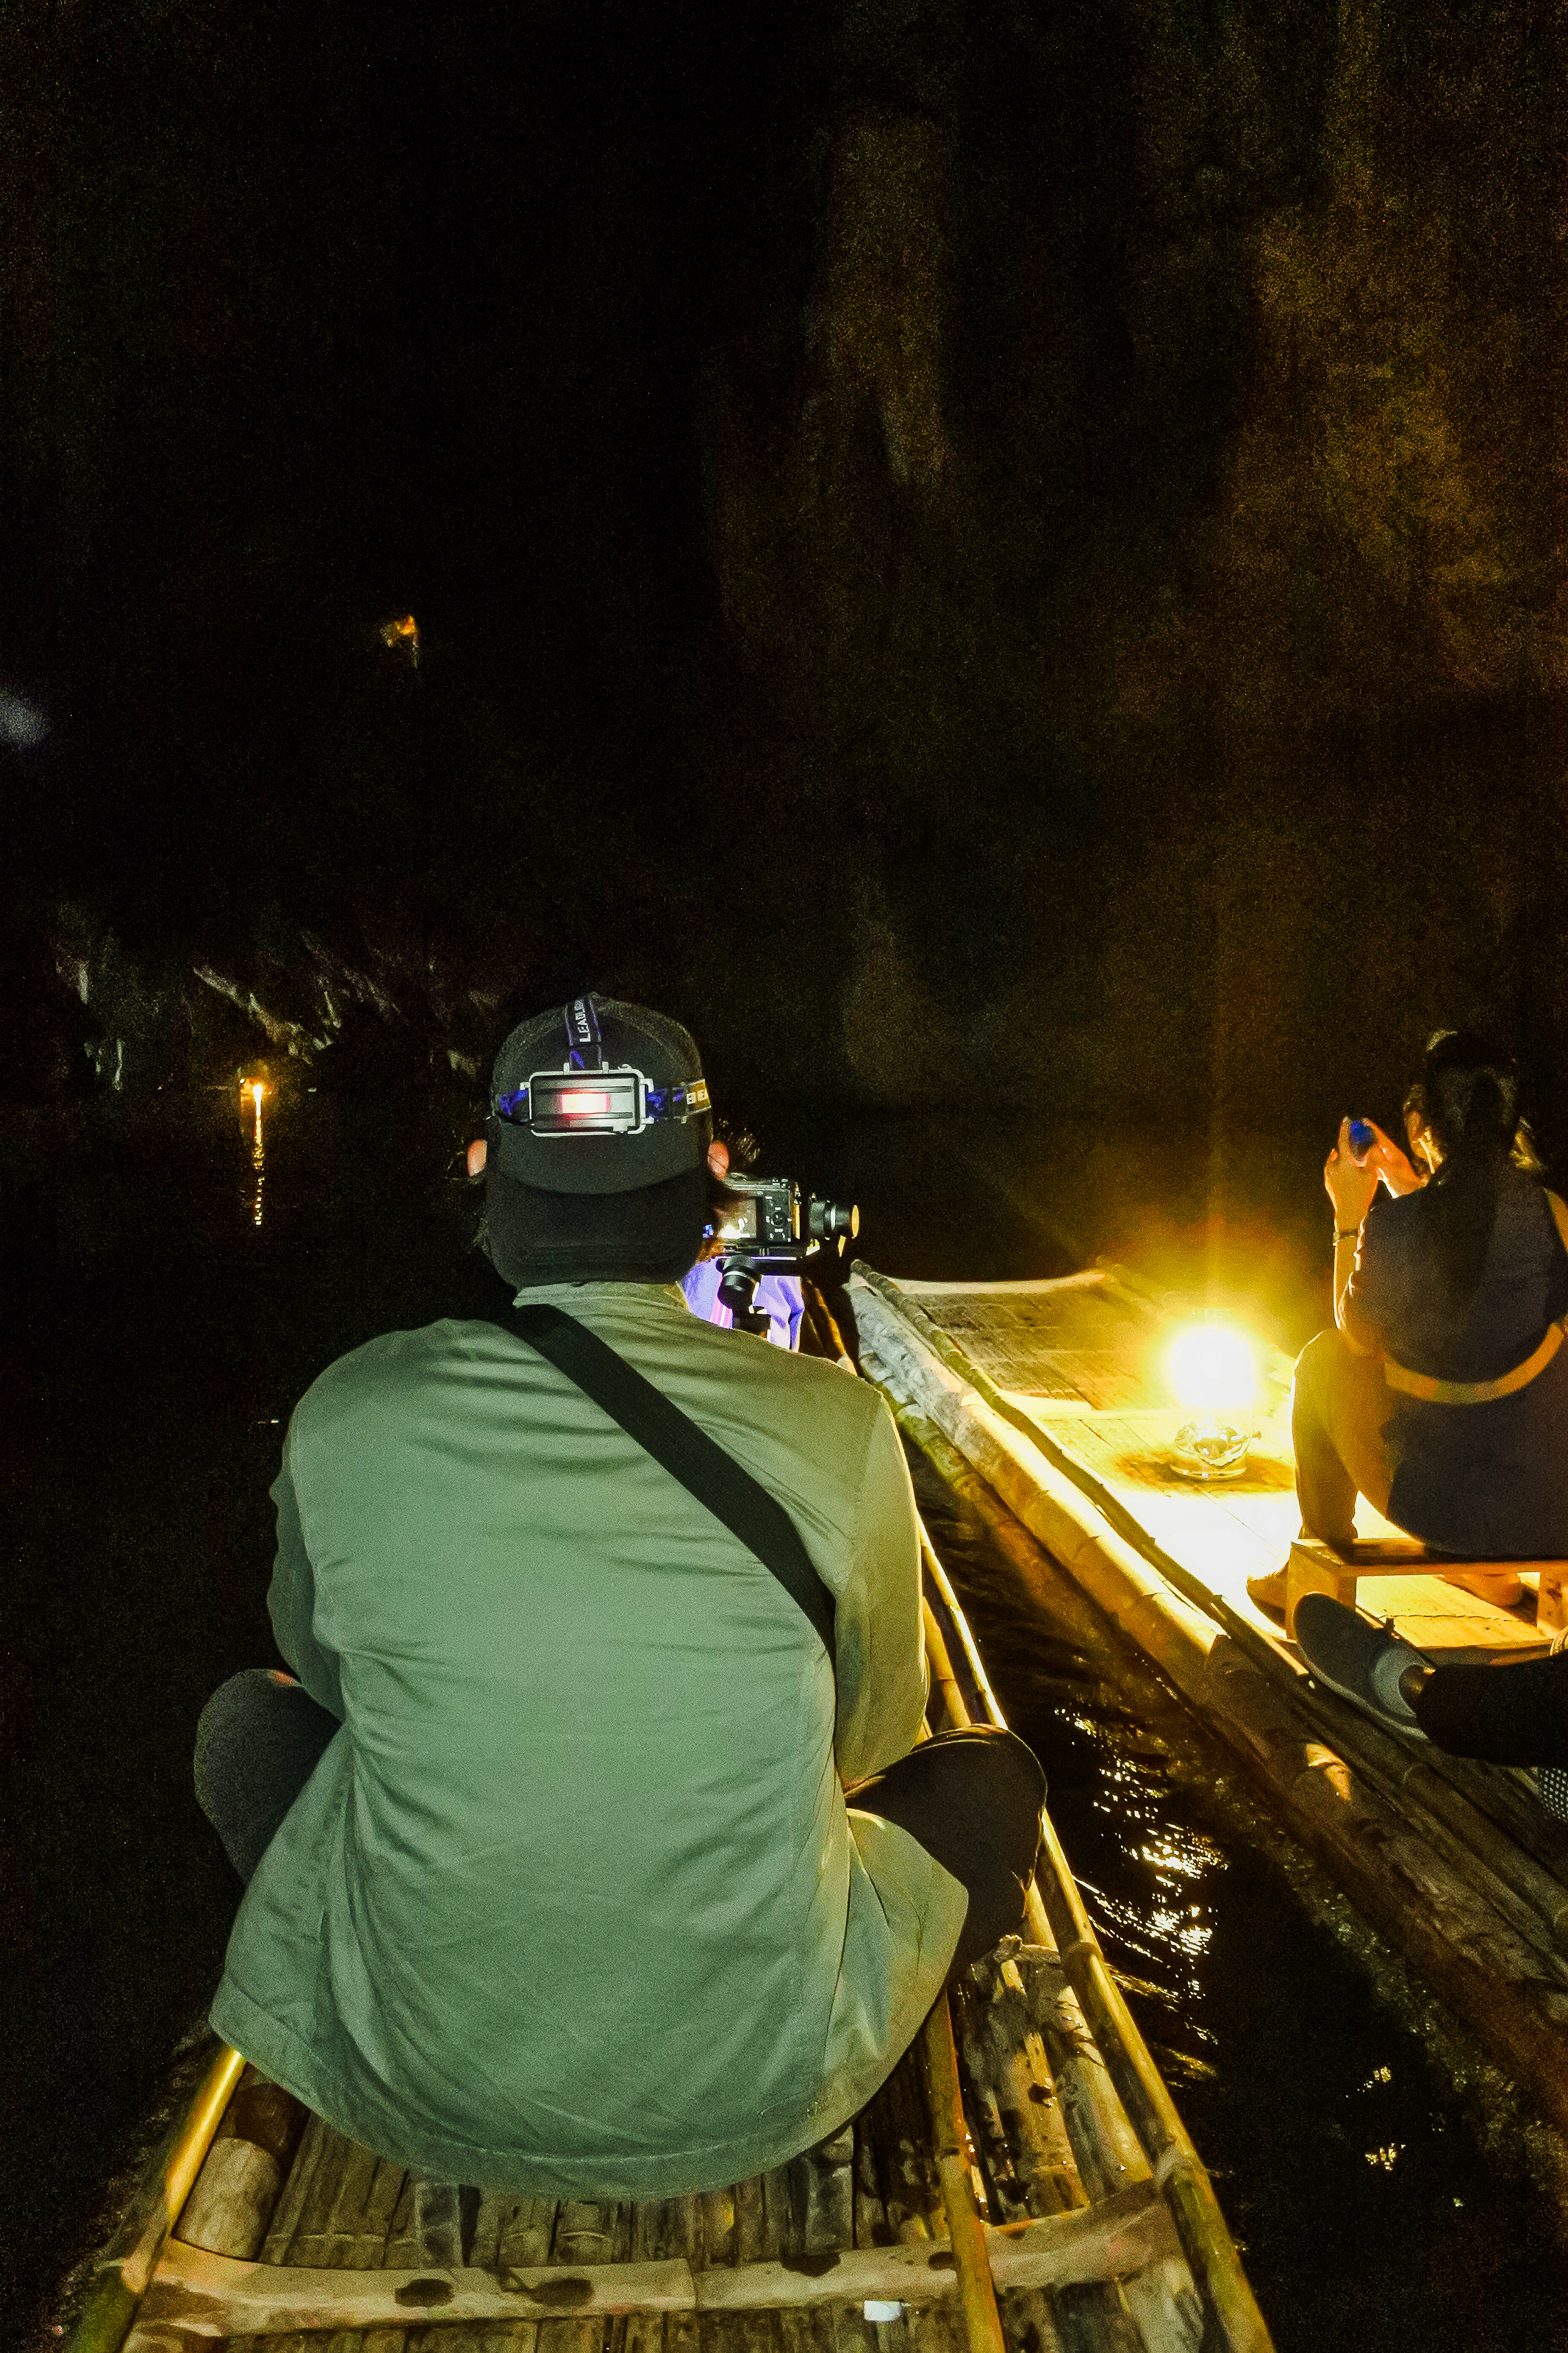
lod, tourism, geology, inside, scenic, sun, interior, lot, rock, amazing, beautiful, mountain, limestone, tham, walking, thailand, dark, pai, cave, famous, green, natural, nature, asia, stalagmite, people, water, lifestyle, stone, adventure, mae hong son, outdoor, attraction, light, underground, background, person, stalactite, backpack, fish, sunset, silhouette, river, travel, landscape, night, welder, personal protective equipment, darkness